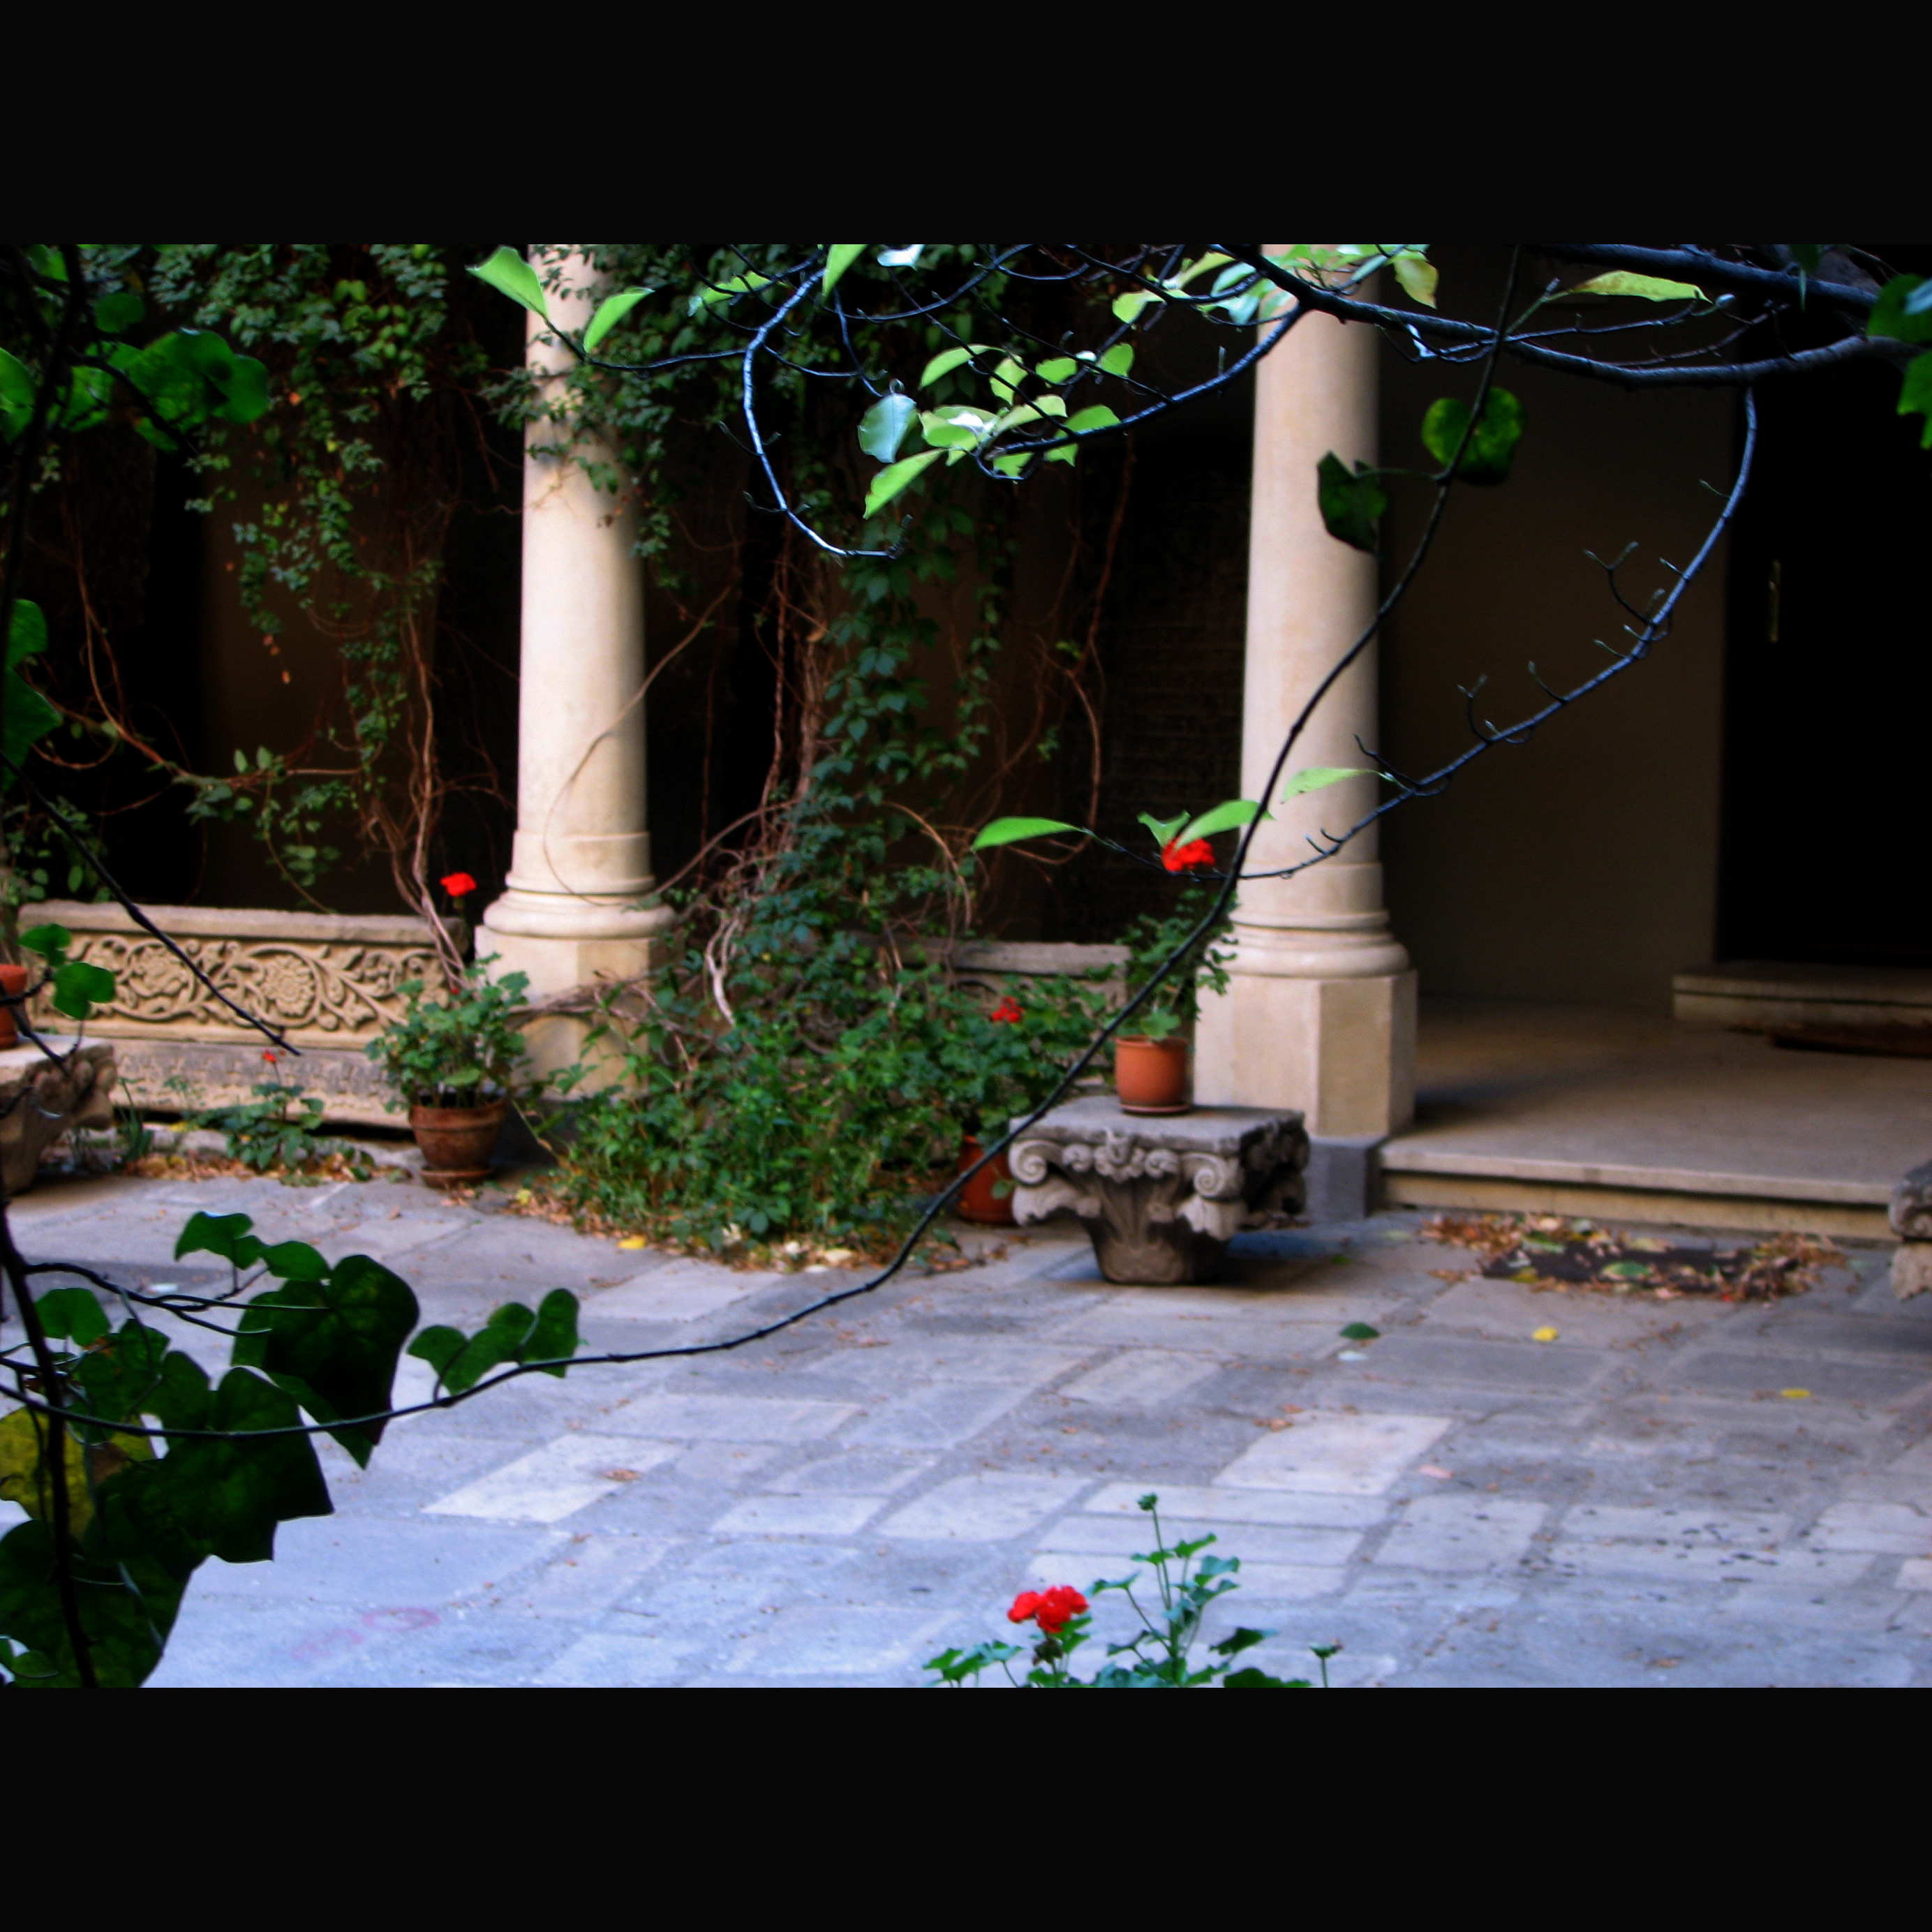
architecture, photography, flower, wall, photo, europe, backyard, church, lighting, photos, cool image, de, courtyard, monastery, fotografie, christianity, orthodox, eastern, romania, bucharest, convent, screenshot, biserica, arhitectura, orthodoxy, romanian, ortodoxa, ortodox, manastirea, manastire, bucuresti, centrulvechi, lipscani, stavro, stavropoleos, brancovenesc, 1724, outdoor structure, landscape lighting